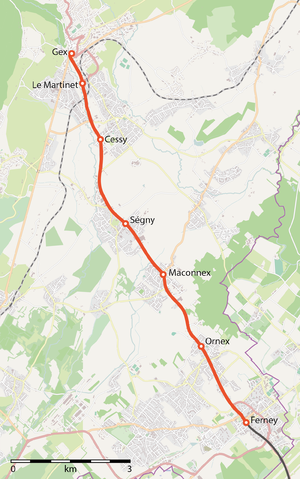
Carte du tramway de Gex à Ferney. This map was created from OpenStreetMap project data, collected by the community. This map may be incomplete, and may contain errors. Don't rely solely on it for navigation.
La Société anonyme du tramway de Gex à Ferney est fondée pour exploiter un tramway à voie métrique entre Gex et Ferney-Voltaire dans le département de l'Ain. La Société se substitue, à Mrs Auguste Richard, Charles Regad et John Dupont qui ont obtenu, le 11 mars 1899, une concession pour un tramway à traction mécanique entre Gex et Ferney. La ligne est déclarée d'utilité publique le 4 mai 1899.